Shelley Potteries

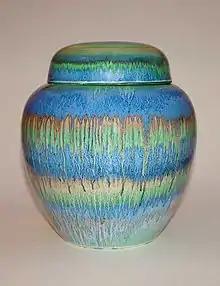
Harmony Art Ware ginger jar – Eric Slater 1932

The response to these designs was enthusiastic and the "Pottery Gazette" wrote that they were "a truly irresistible range of nursery ware, altogether in advance of what was usually put before the trade". The buying public must have also liked them as they sold very well. Attwell's success continued and later a set of children figures were introduced, all were named. A series of small elves in various poses was also produced. Attwell continued to produce designs and the ware was still being manufactured in the sixties.